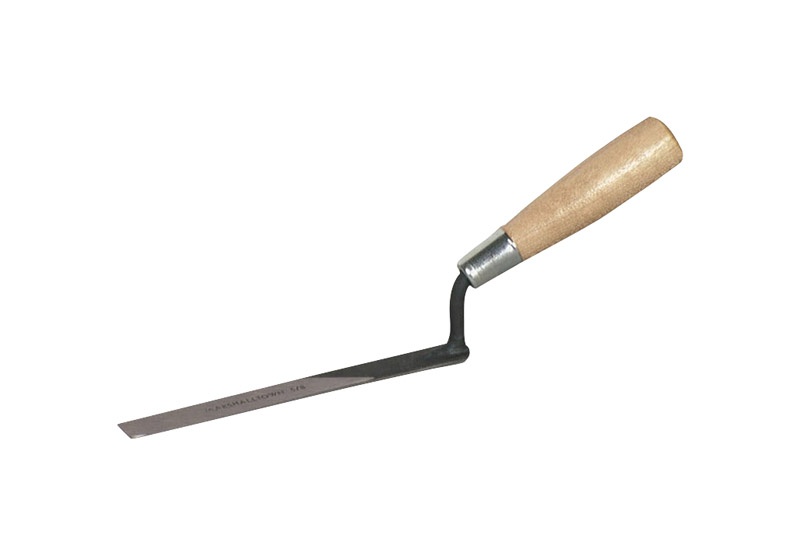
Marshalltown 3/8 in. W X 6.75 in. L High Carbon Steel Brick Tuck Pointer
Handle Material: Wood Handle *Blade Material: High Carbon Steel *Blade Width: 3/8 *Number in Package: 1 *Brand Name: Marshalltown *Product Type: Tuck Pointer *Sub Brand: *Type: Brick *Blade Length: 6.75
Brand: MARSHALLTOWN TROWEL CO
Category: Hardware > Tools > Masonry Tools > Masonry Trowels > Pointing Trowels